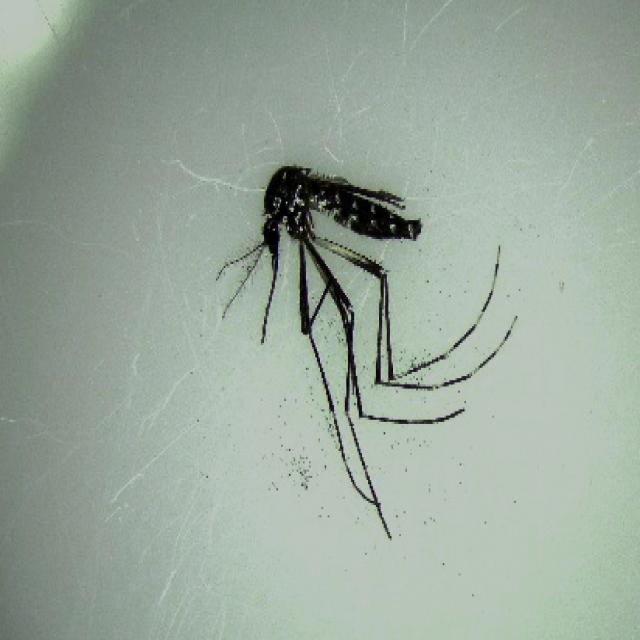
Species: aedes_albopictus